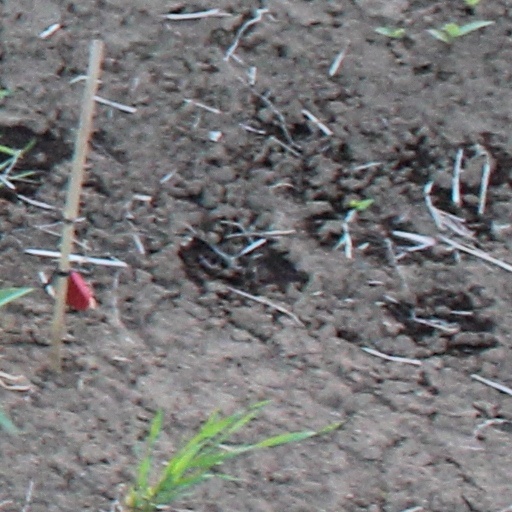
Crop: wheat